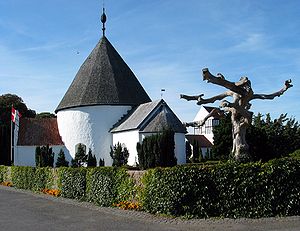
Rundkirke
Ny Kirke, Bornholm
En rundkirke er en kirke med et rundt kirkeskib. I stedet for sideskibe har den en central kerne, der kan være rund eller ottekantet, med en rund, otte- eller 16-kantet ydermur, der danner en omgang, der kan benyttes til processioner, påskespil o.lign.